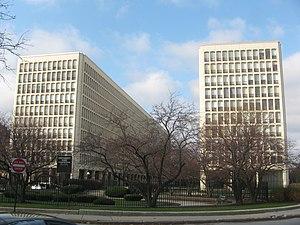
Les University Apartments, également connus comme les University Park Condominiums, sont une copropriété de deux bâtiments de dix étages située dans le quartier de Hyde Park à Chicago, aux États-Unis.